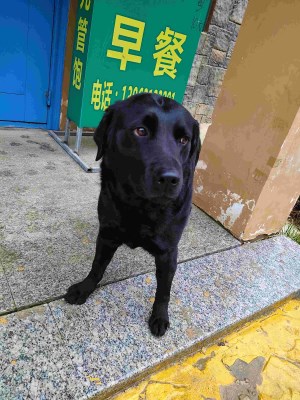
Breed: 3580-n000122-Labrador_retriever